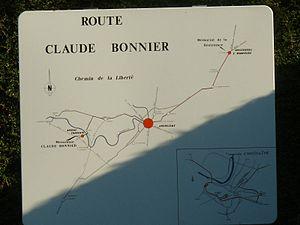
panneau départ de la route Claude Bonnier, Chasseneuil (16), France
La route nationale 141, ou RN 141, est une route nationale française reliant Saintes à Limoges, mais qui initialement continuait jusqu'à Clermont-Ferrand, constituant l'une des principales liaisons routières transversales entre le Massif central et la côte atlantique.